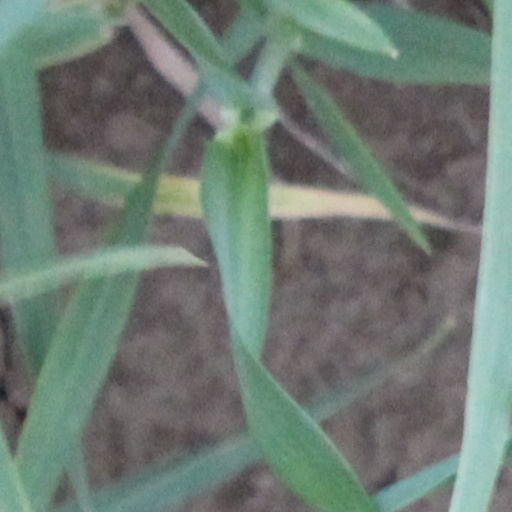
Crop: wheat